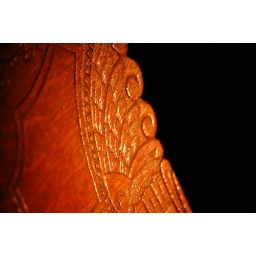
a rocking chair in my house